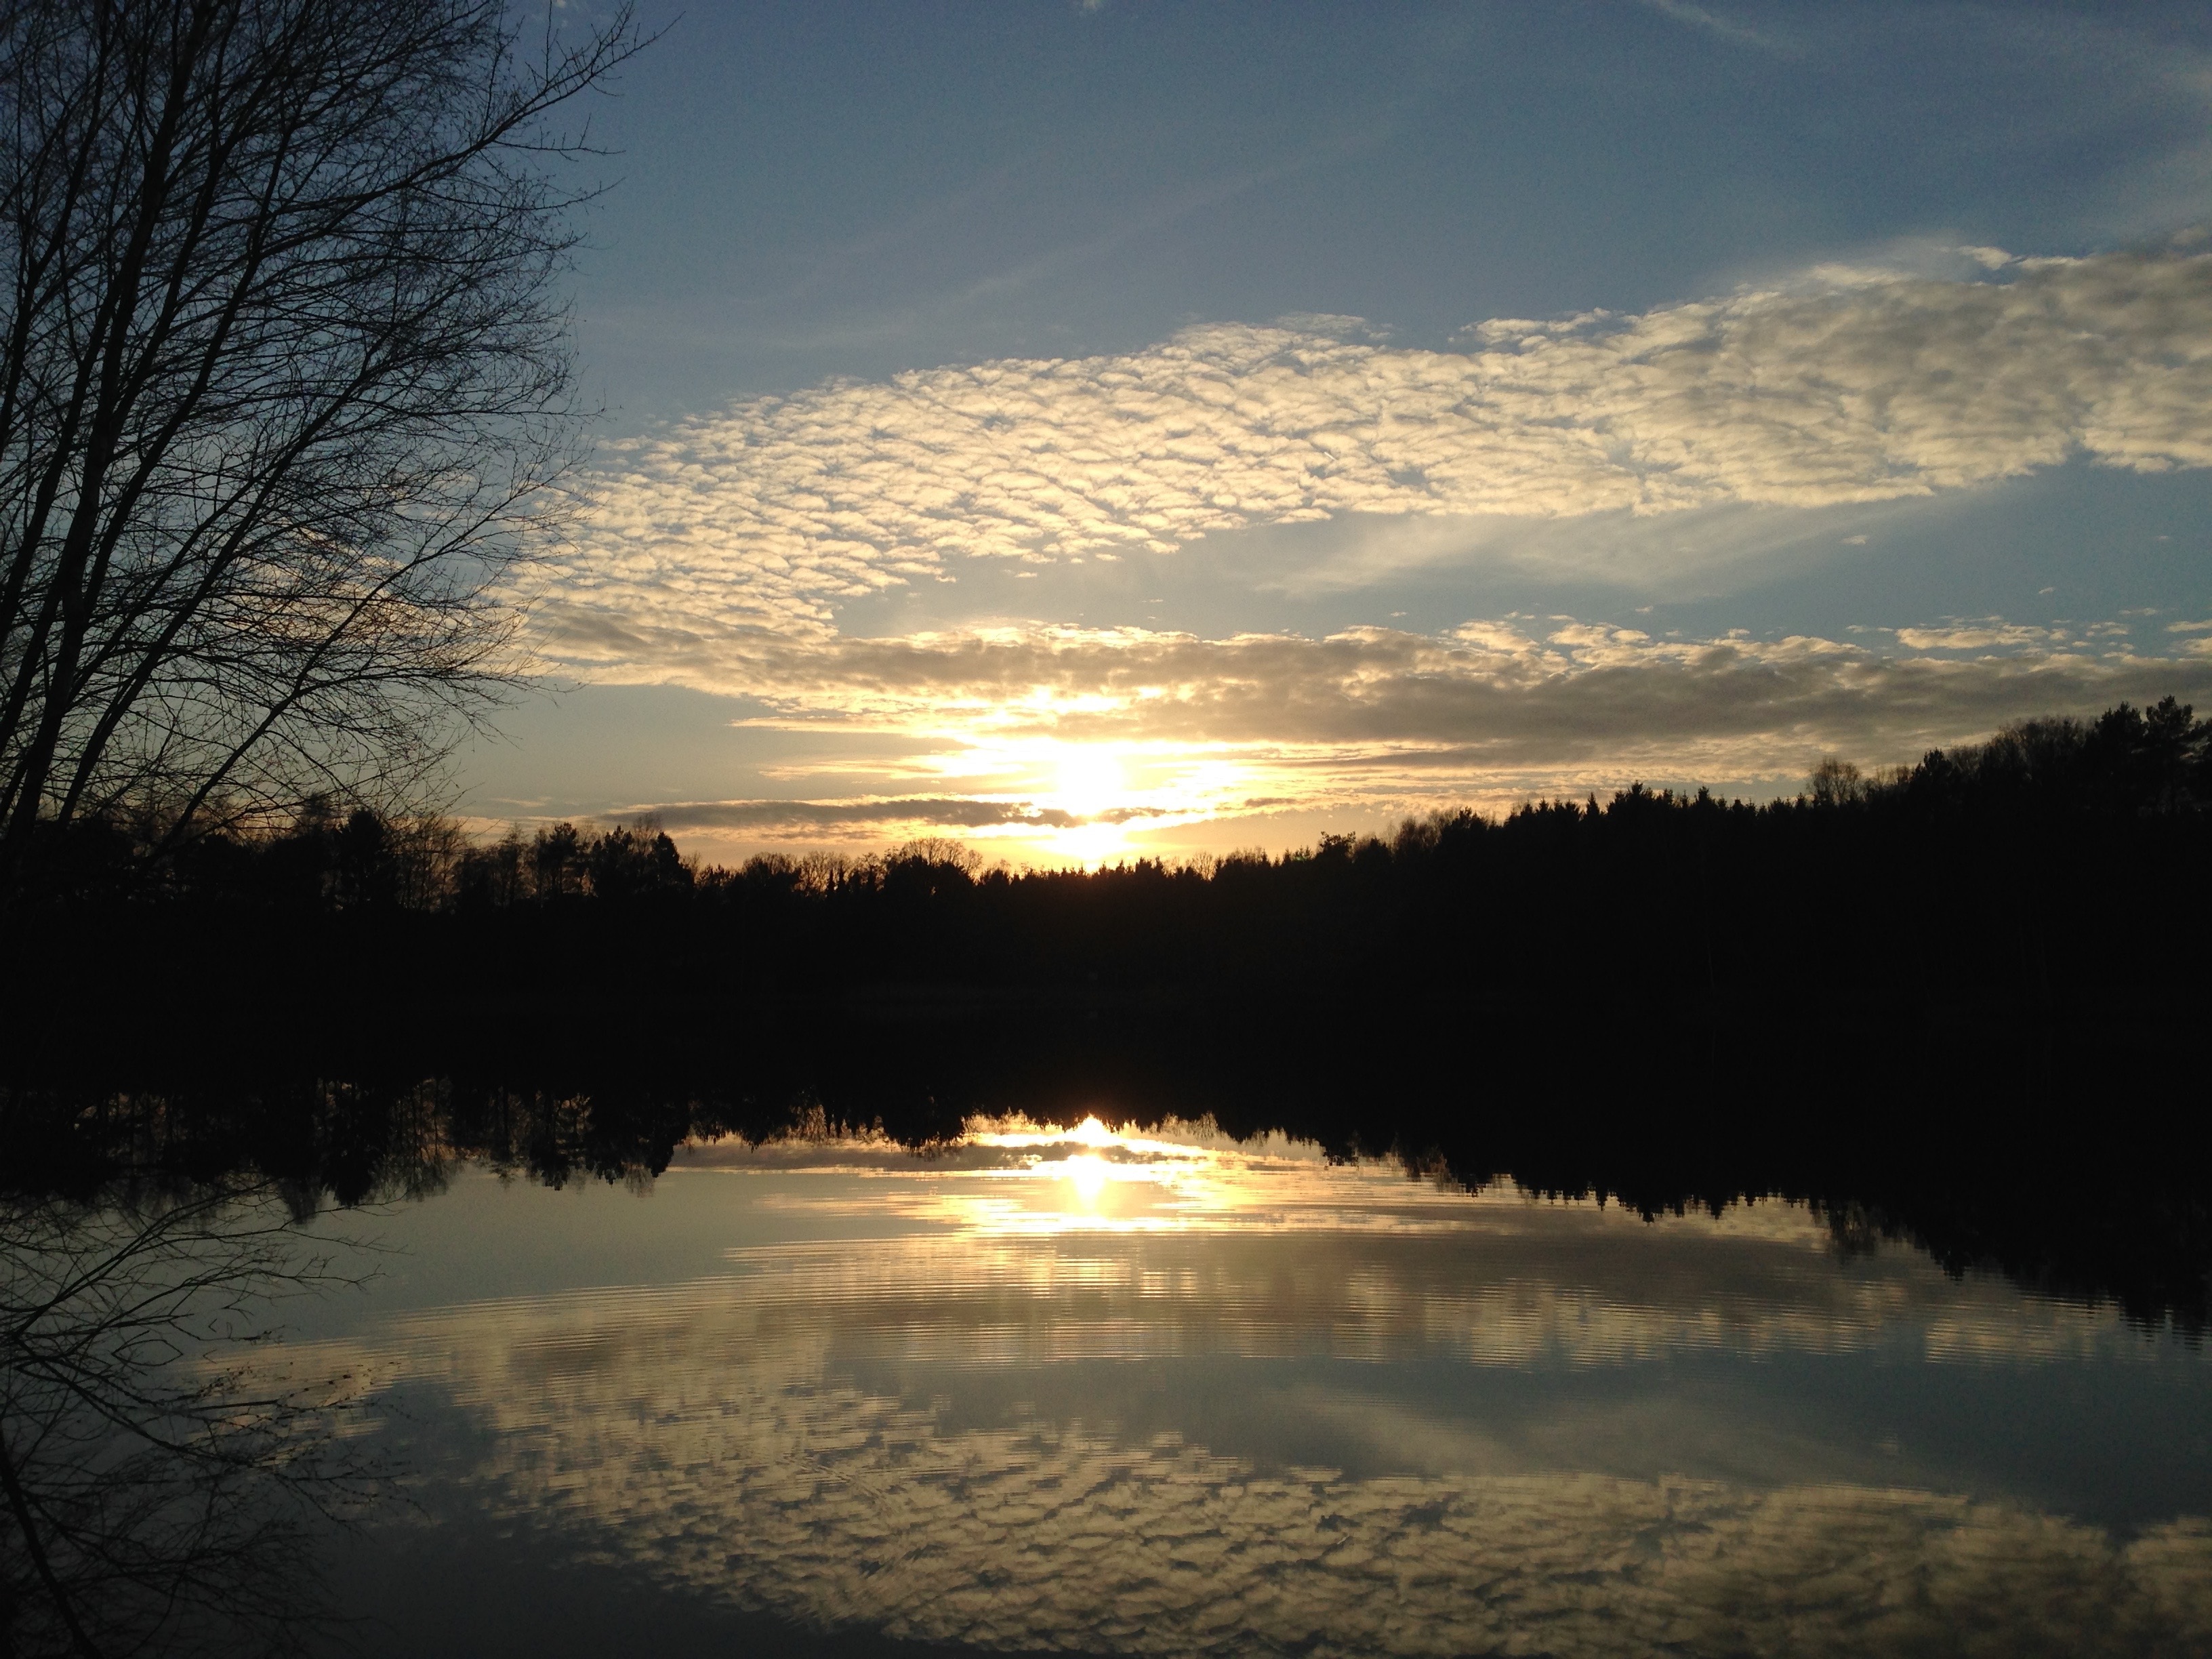
tree, water, nature, forest, cloud, sky, sun, sunrise, sunset, sunlight, morning, lake, dawn, atmosphere, river, dusk, evening, reflection, trees, clouds, mysterious, mood, loch, afterglow, spieglung, atmospheric phenomenon